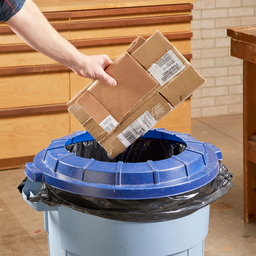
Label: plastic